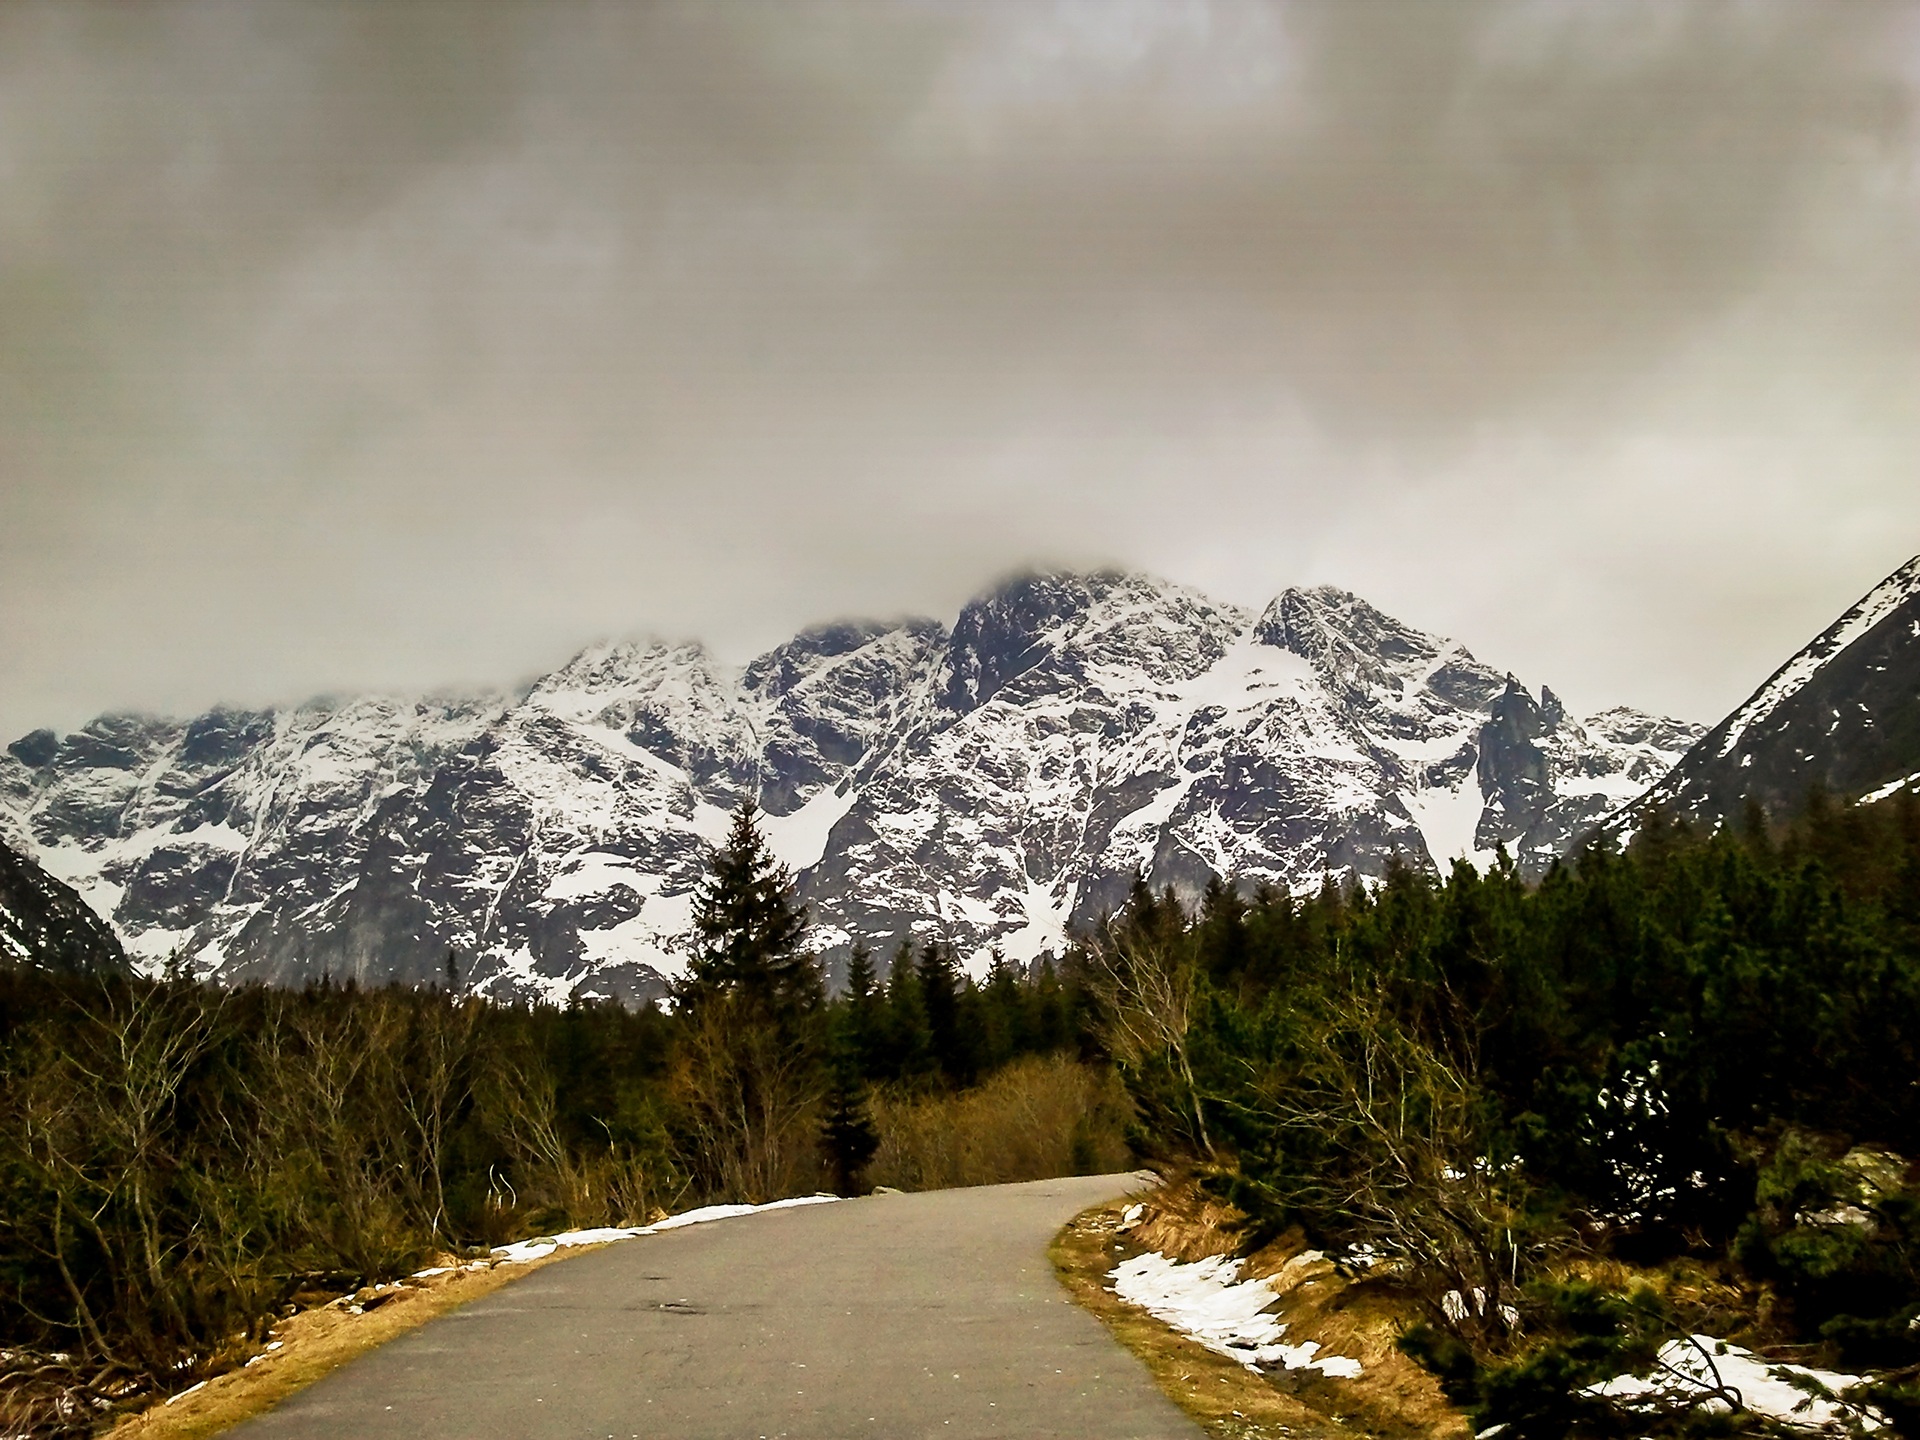
landscape, tree, nature, mountain, snow, winter, cloud, hill, view, valley, mountain range, weather, season, mountains, alps, poland, way, top, tatry, buried, polish tatras, landform, the high tatras, mountain pass, geographical feature, mountainous landforms